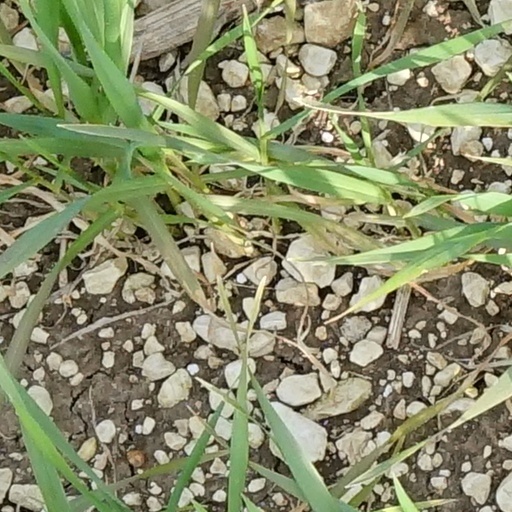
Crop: wheat